Muhammad Shah

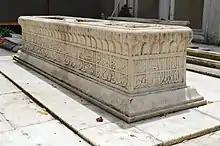
Tomb of Muhammad Shah, in the courtyard of the Nizamuddin Dargah.

Bajirao I defeated a well-trained Mughal army led by Amir Khan Bahadur at Rikabganj. He did not proceed with his victory although he could have taken the city unopposed. He withdrew after receiving intelligence of the advancing forces of Wazir Qamar-ud-Din Khan. Bajirao with his army retreated to the southeast at Badshahpur, where he corresponded with the emperor Muhammad Shah, who ratified peace by agreeing the handover of Malwa to the Marathas.